1918 Christmas crisis

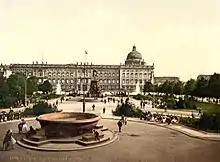
Berlin Palace on a postcard, between 1890 and 1900

The 1918 Christmas crisis ( or) was a brief battle between the socialist revolutionary "Volksmarinedivision" and regular German army units on 24 December 1918 during the German Revolution of 1918–19. It took place at the Berlin Palace, the main residence of the House of Hohenzollern.